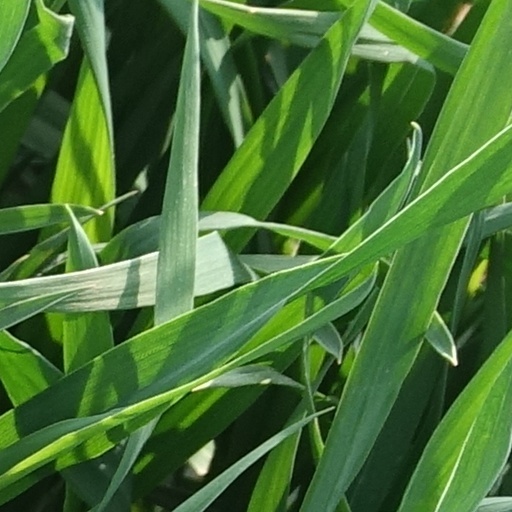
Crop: wheat